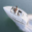
Label: ship